Ill Niño

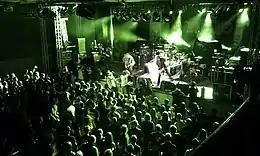
Ill Niño in concert, 2009

In March 2010, Ill Niño signed with Victory Records. "Dead New World", the band's label debut, was released on October 25, 2010, and production was shared by Sahaj Ticotin and Clint Lowery of Sevendust. "Epidemia", the band's sixth album, was released on October 22, 2012. This was their last release to feature long-time percussionist Daniel "Danny" Couto, who left the band in late 2013 and was replaced by Oscar Santiago. The band's seventh studio album, "Till Death La Familia", was released on July 22, 2014. Afterwards, they toured in support of the new album and embarked on a worldwide "15 Years Of Revolution" tour to celebrate the 15th anniversary of "Revolution Revolución" in 2016 and 2017.